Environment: real
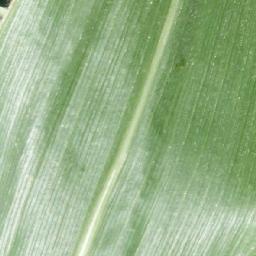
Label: healthy